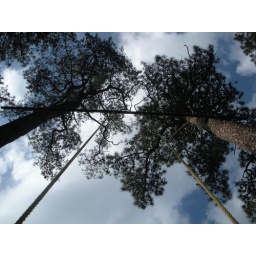
Looking up from a wooden swing tied to a pole tied to two very tall trees in a place i call Peace Grotto.